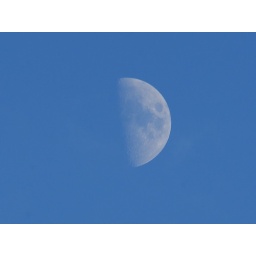
in a perfect blue sky